Bellman equation

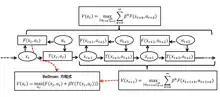
Bellman flow chart

A Bellman equation, named after Richard E. Bellman, is a technique in dynamic programming which breaks a optimization problem into a sequence of simpler subproblems, as Bellman's “principle of optimality" prescribes. It is a necessary condition for optimality. The "value" of a decision problem at a certain point in time is written in terms of the payoff from some initial choices and the "value" of the remaining decision problem that results from those initial choices. The equation applies to algebraic structures with a total ordering; for algebraic structures with a partial ordering, the generic Bellman's equation can be used.